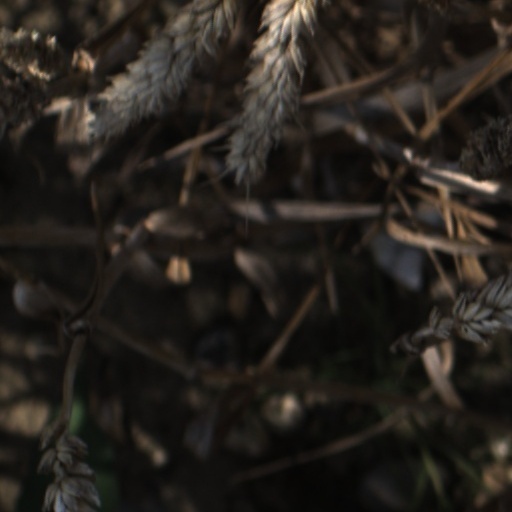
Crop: wheat